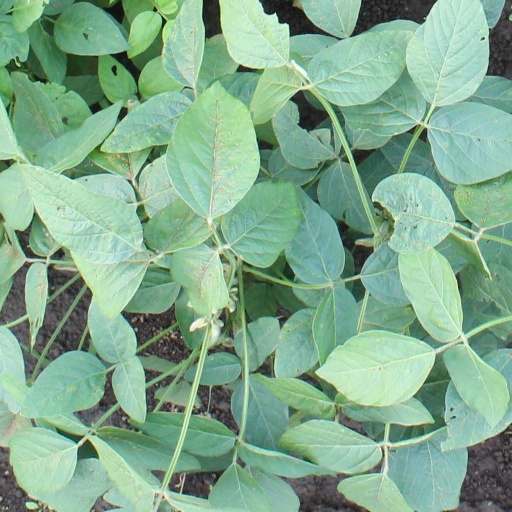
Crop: soybean